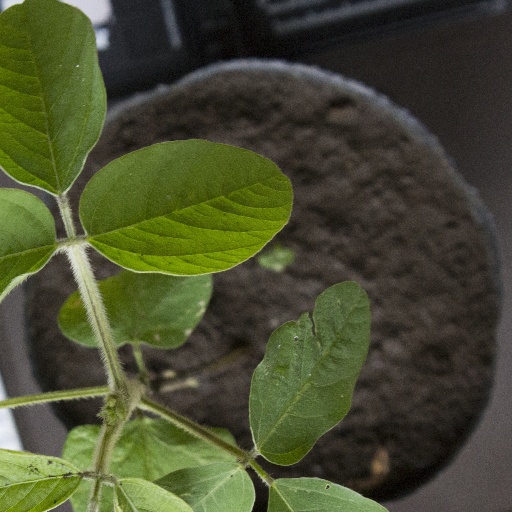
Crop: soybean